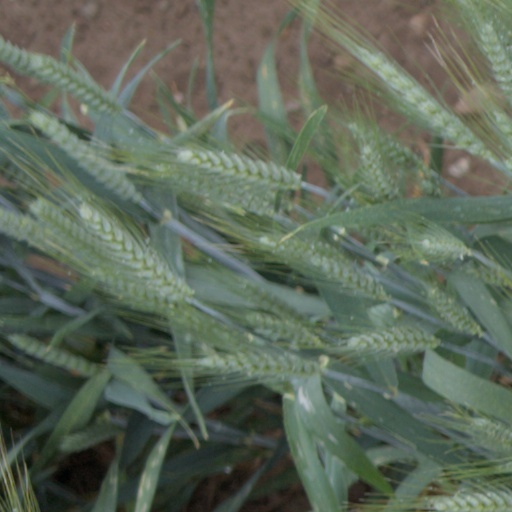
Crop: wheat